Rock art of the Iberian Mediterranean Basin

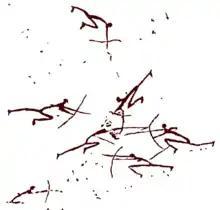
Cave painting of a battle between archers, Morella la Vella, Spain.

There is no depiction of landscape, and very little treatment of vegetation. An interesting exception is a depiction of mushrooms (possibly "Psilocybe hispanica") at Selva Pascuala.